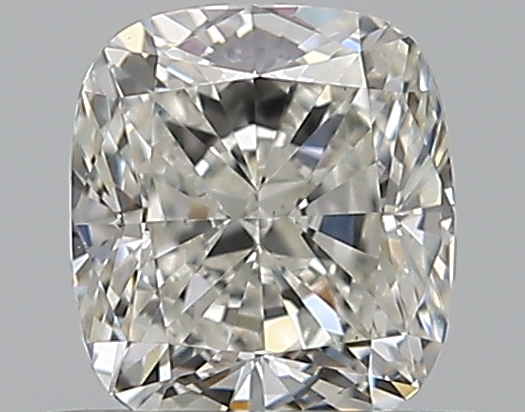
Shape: cushion
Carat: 0.59
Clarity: VS2
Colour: I
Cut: EX
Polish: EX
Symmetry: EX
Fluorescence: N
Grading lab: GIA
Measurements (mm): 4.92 x 4.45 x 3.11